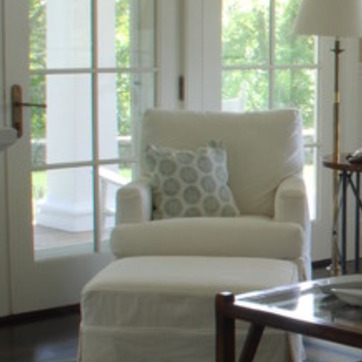
Material: fabric